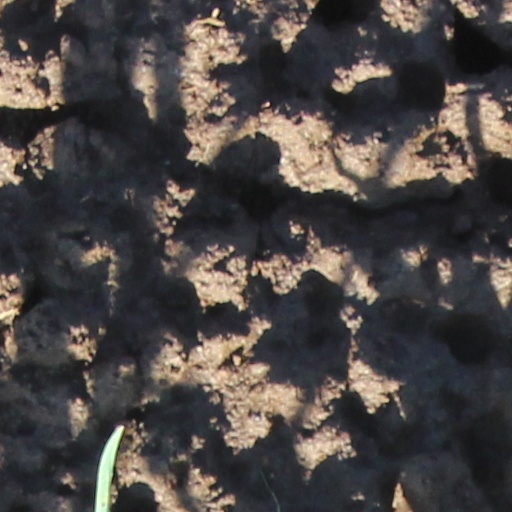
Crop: wheat